Transport in Cornwall

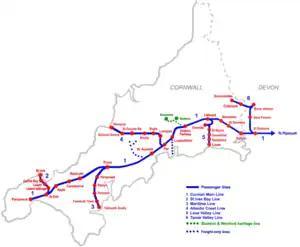
Railways and stations in Cornwall as of 2009

First Kernow, Plymouth Citybus and Go Cornwall Bus, Stagecoach South West, Hopley's Coaches and Summercourt Travel also operate services around the county including services to Devon.